Kronospan

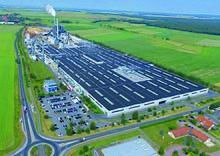
Lampertswalde Germany

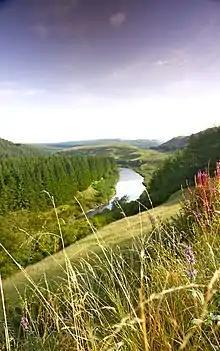
Kronospan's 11,000 ha forest in Scotland

Findings in 2019 by Austria's federal administrative court show that Kronospan consists of multiple companies, which were centered around the Kronospan Technical Holdings Limited, based in Cyprus. The Cypriot firm, which has been renamed since, belongs to a company on the Isle of Man, which again is owned by a foundation in Liechtenstein.